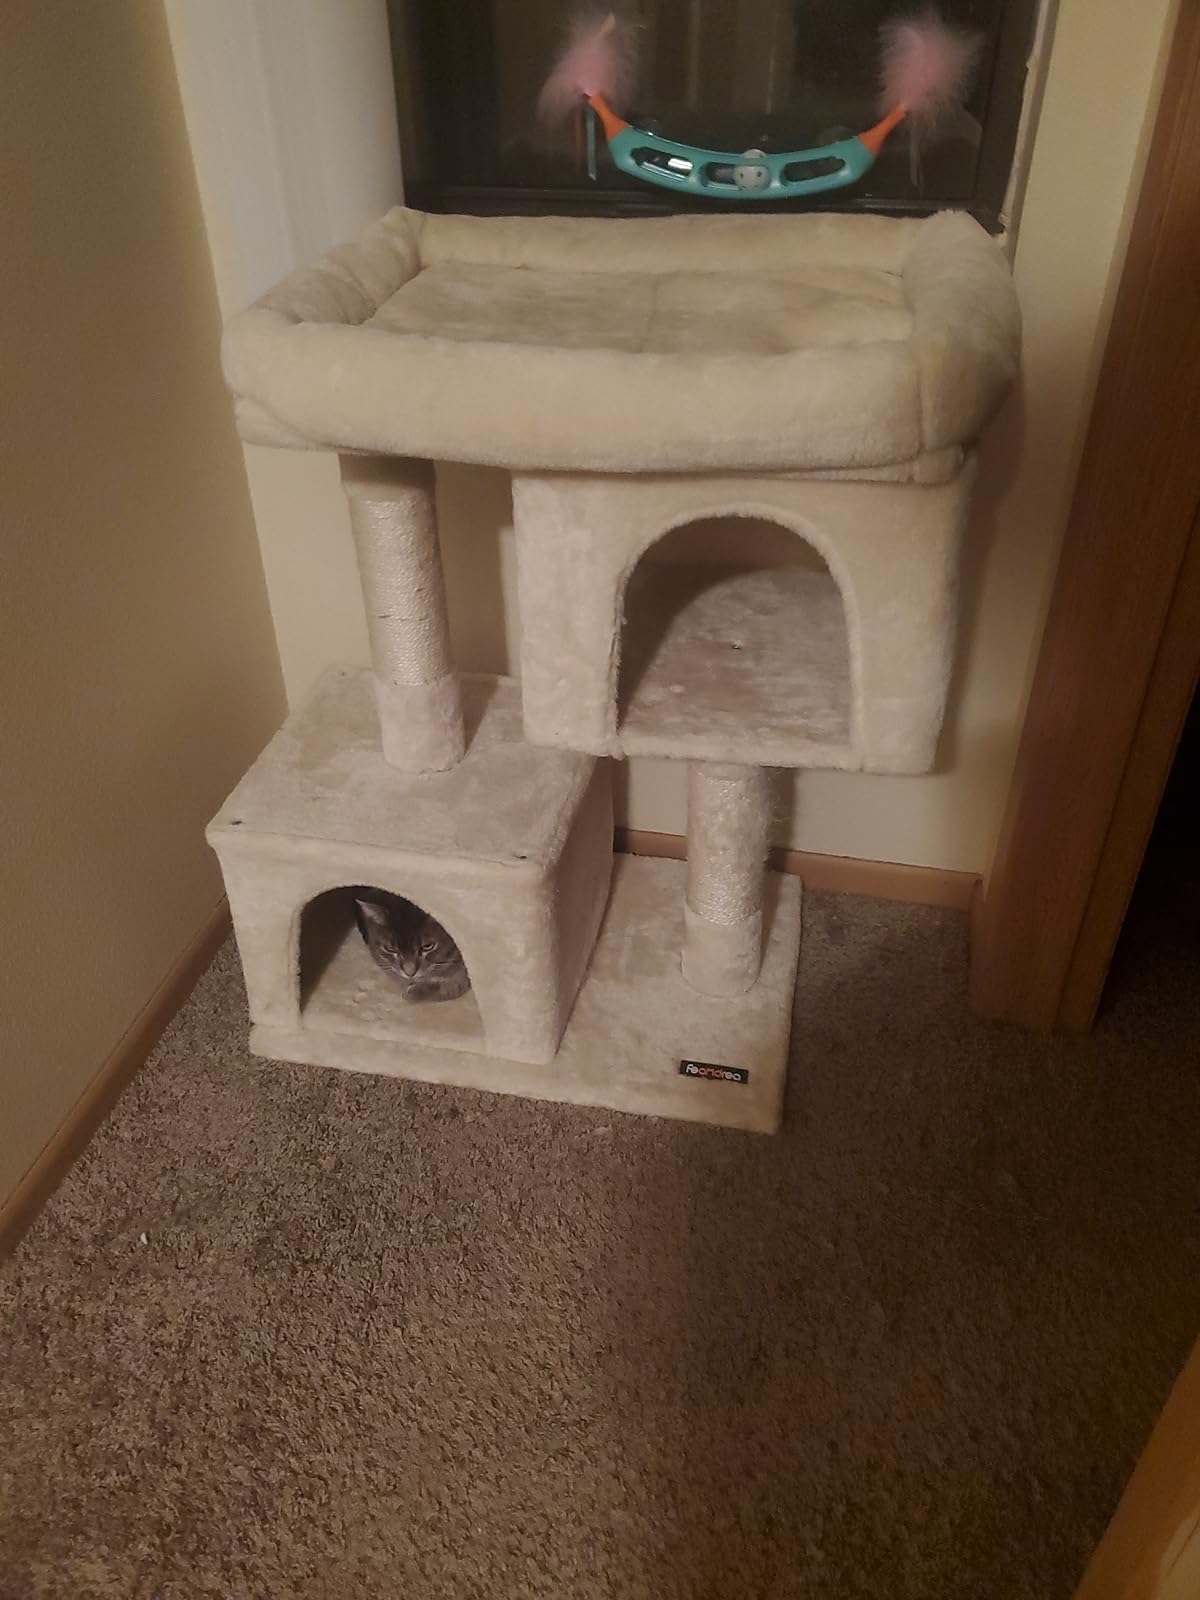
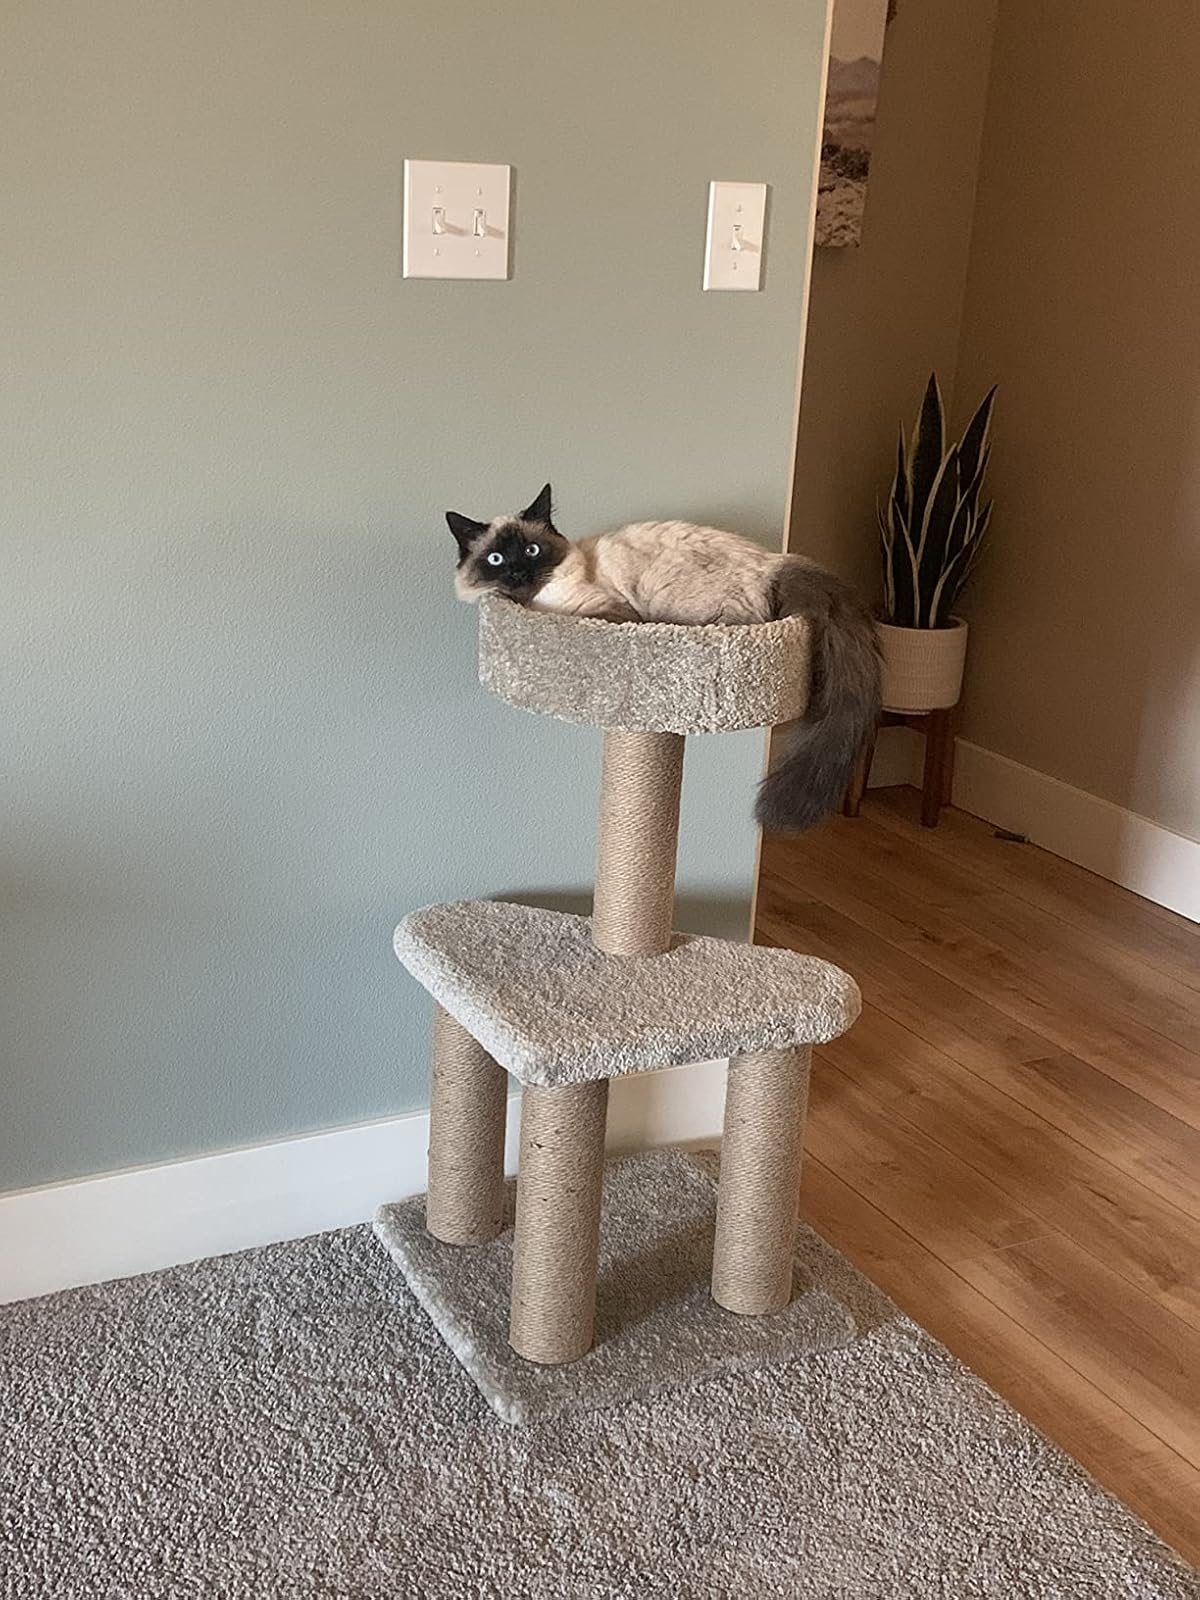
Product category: items_cat tree
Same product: no